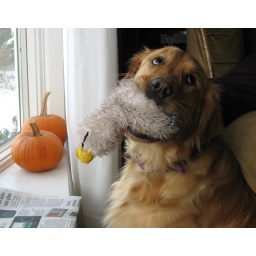
She leans back like this whenever the person in the chair stops petting her.